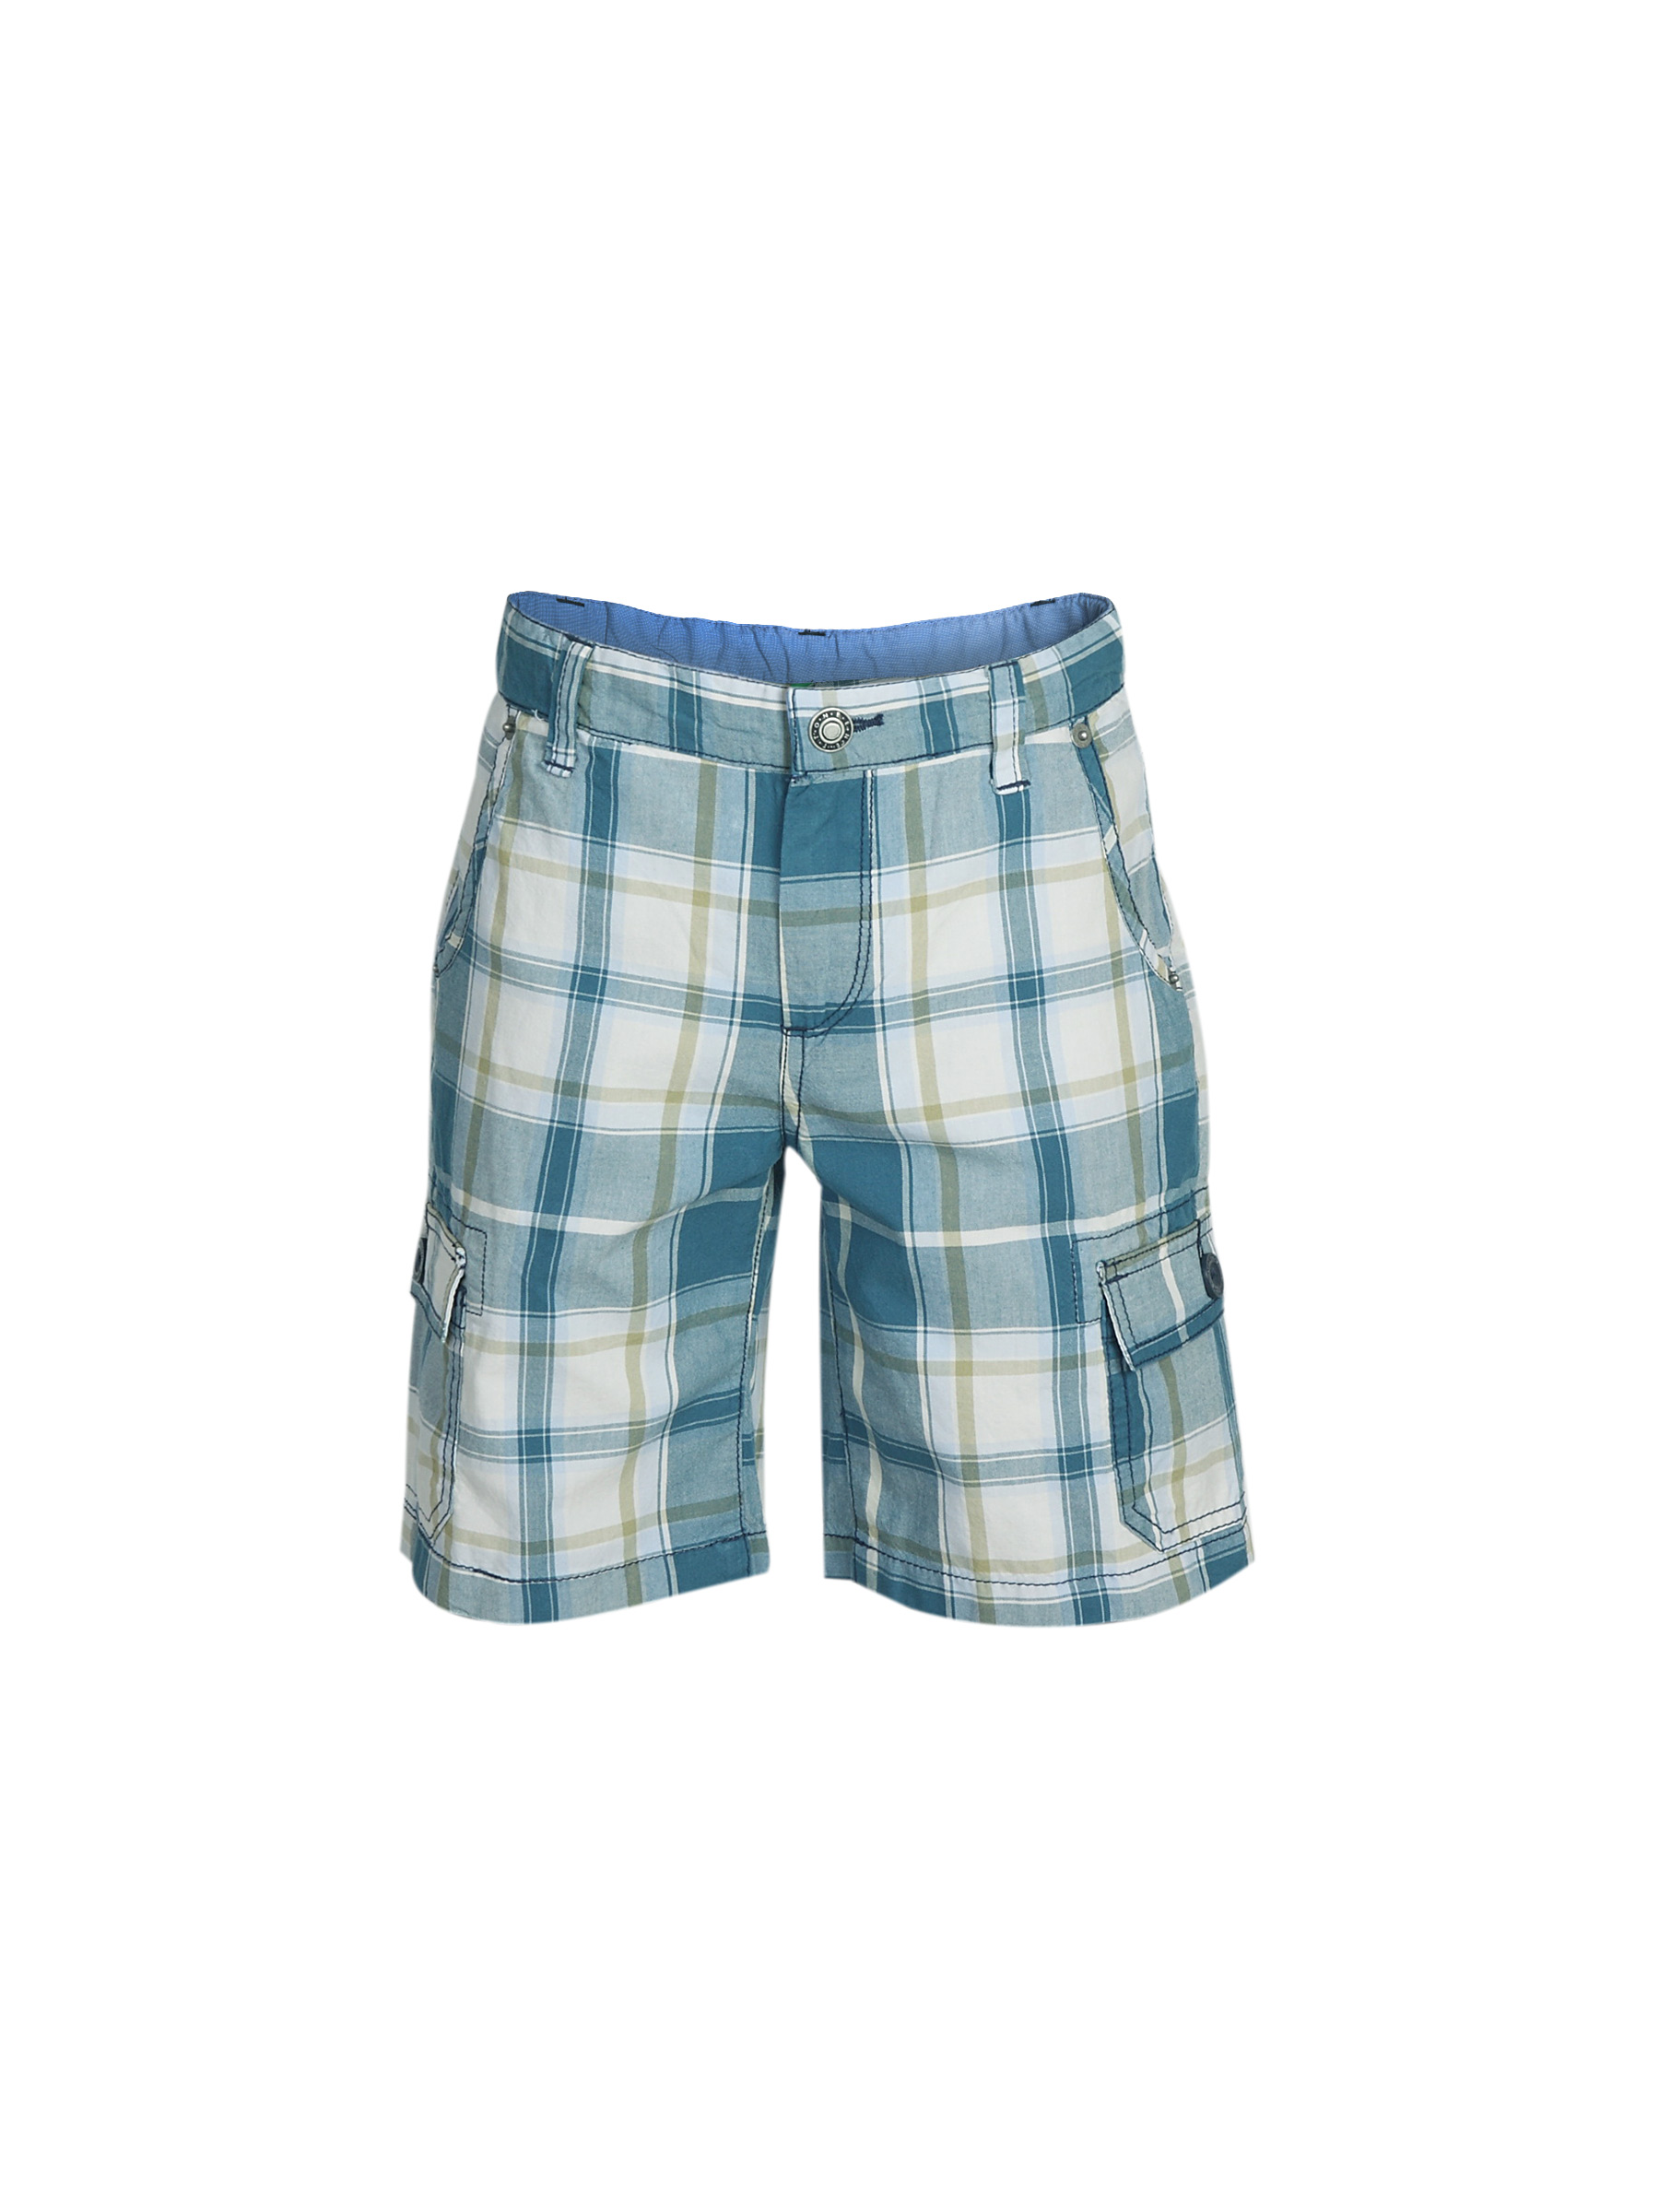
United Colors of Benetton Boys Check Blue Shorts
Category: Apparel / Bottomwear / Shorts
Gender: Boys
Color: Blue
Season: Summer 2012
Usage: Casual